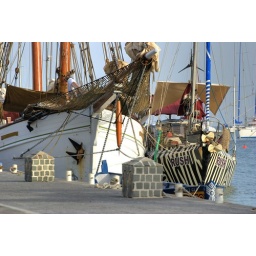
Some neat sail boats that were tied up over by the Wall House. St. Barthelemy F.W.I.